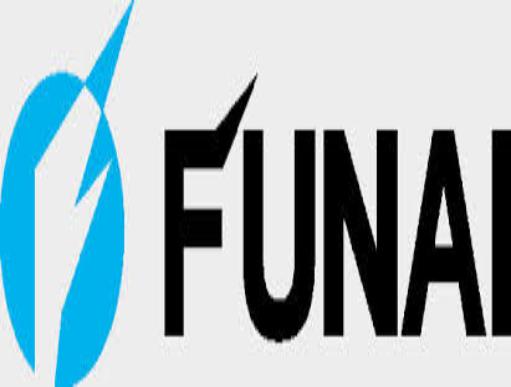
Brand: Funai
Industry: Electronic